Northern Busway, Auckland

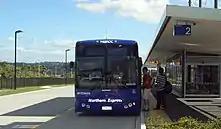
Passengers boarding a Maxx-branded "Northern Express" service operated by Ritchies Transport in 2008

Concept design for the busway was developed by MRCagney (formerly McCormick Rankin Cagney), with detailed design and consultation completed by Mario Madayag Architecture, Jasmax, Beca Group, Opus and Connell Wagner. Fletcher Construction was responsible for construction. Akoranga, Smales Farm, and Sunnynook stations were built by NZ Strong Construction.